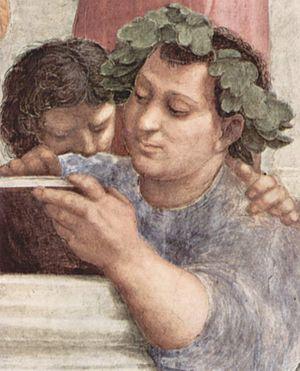
Le terme de philosophie antique désigne en général la philosophie qui naît au VIIᵉ siècle av. J.-C., et qui se développe avec Socrate et Platon, ainsi que la philosophie hellénistique, et ses successeurs dans l'Empire romain. Il s'applique ainsi à une philosophie dite « occidentale », qui correspond grosso modo à l'Antiquité gréco-romaine — les sagesses ou philosophies d'autres civilisations ne sont en général pas comprises sous ce terme. On inclut aussi sous ce terme ce qu'une partie importante de l'histoire de la philosophie considère comme les origines de la philosophie, à savoir les penseurs présocratiques, dont les premiers datent du milieu du VIIᵉ siècle avant notre ère.
L'École d'Athènes est une fresque du peintre italien Raphaël, exposée dans la Chambre de la Signature des musées du Vatican. Cette fresque symbolique présente les figures majeures de la pensée antique.